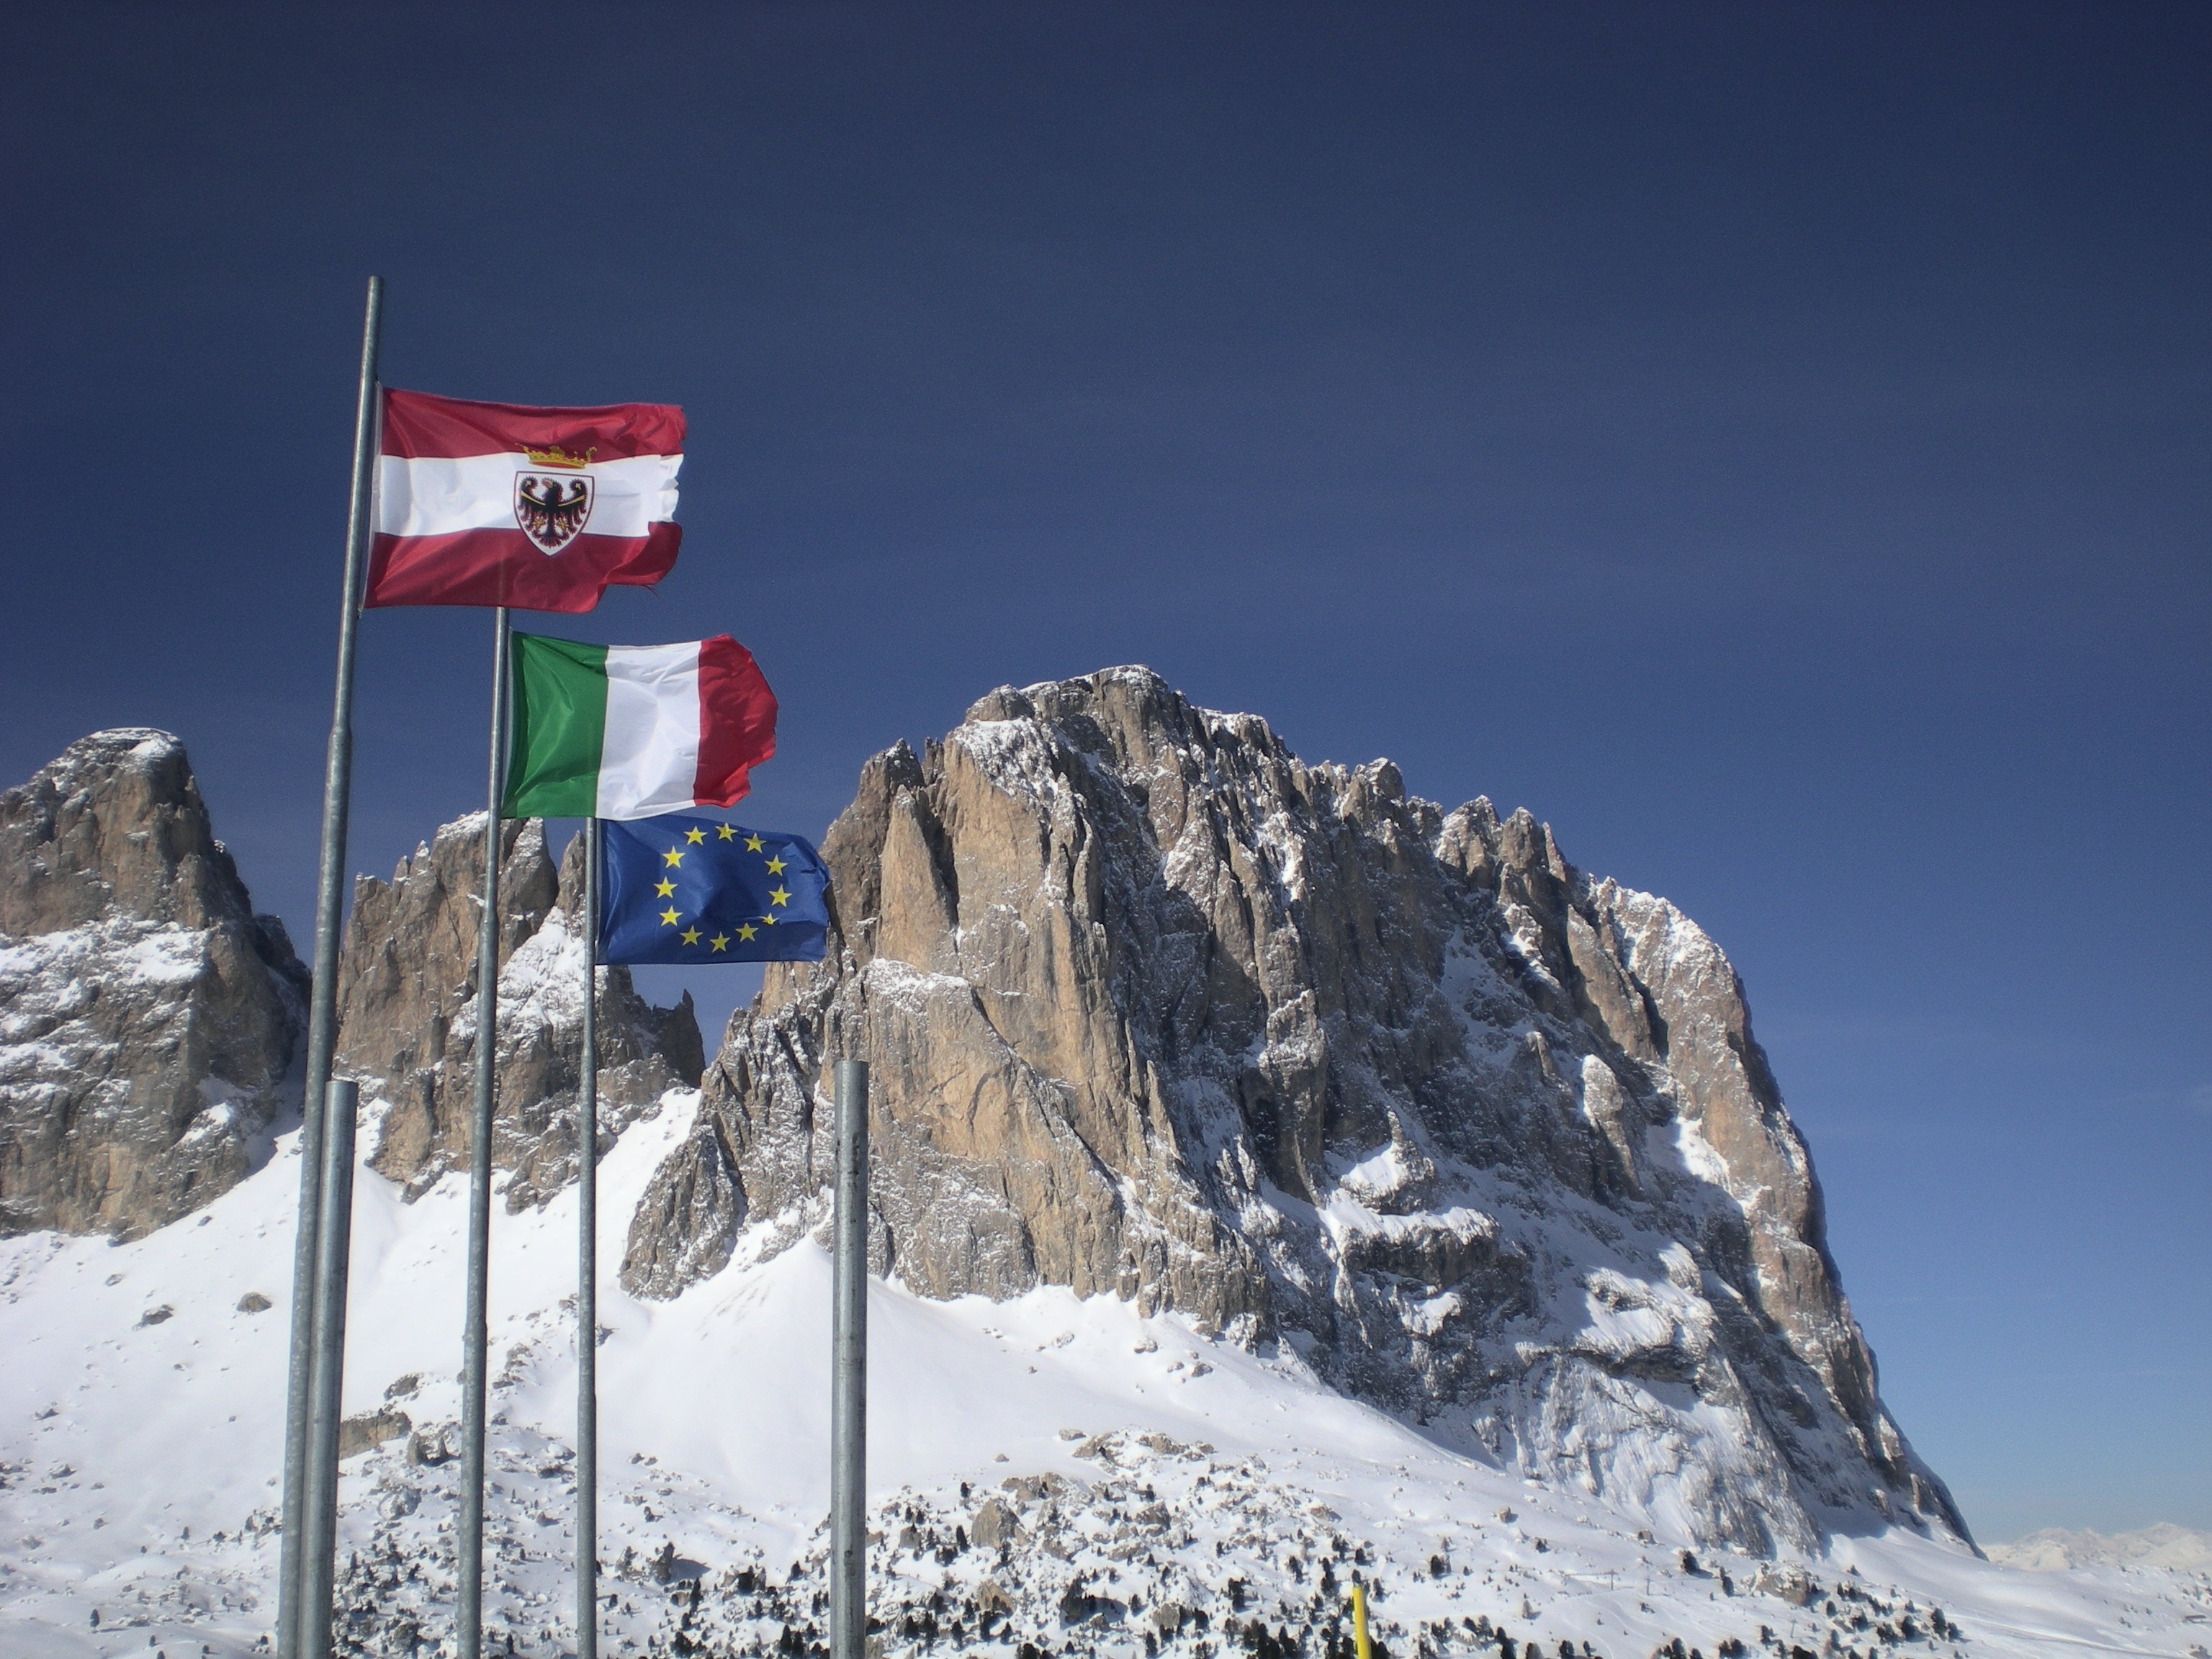
landscape, outdoor, mountain, snow, mountain range, europe, italy, alpine, extreme sport, skiing, ridge, summit, mountaineering, winter sport, resort, alps, downhill, ski, flags, trentino, italian, piste, dolomites, south tyrol, ski touring, canazei, nordic skiing, ski mountaineering, ski equipment, alpine skiing, mountainous landforms, geological phenomenon